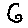
Label: 6